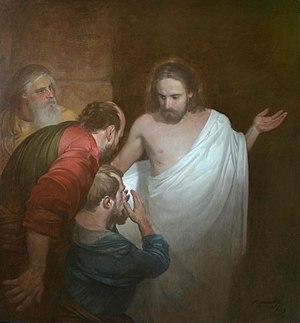
L'apparition du Christ aux apôtres. 2013. Huile sur toile. 100×93. L'artiste A.N. Mironov